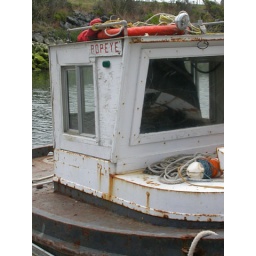
the cute boat the port owns for making repairs on things in the water.